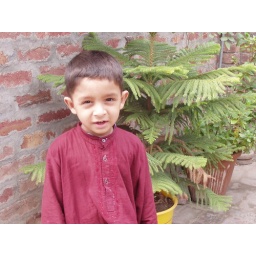
Abdul Haseeb on roof top of his home, some plants in background. Very cute look towards camera in bright sunshine.